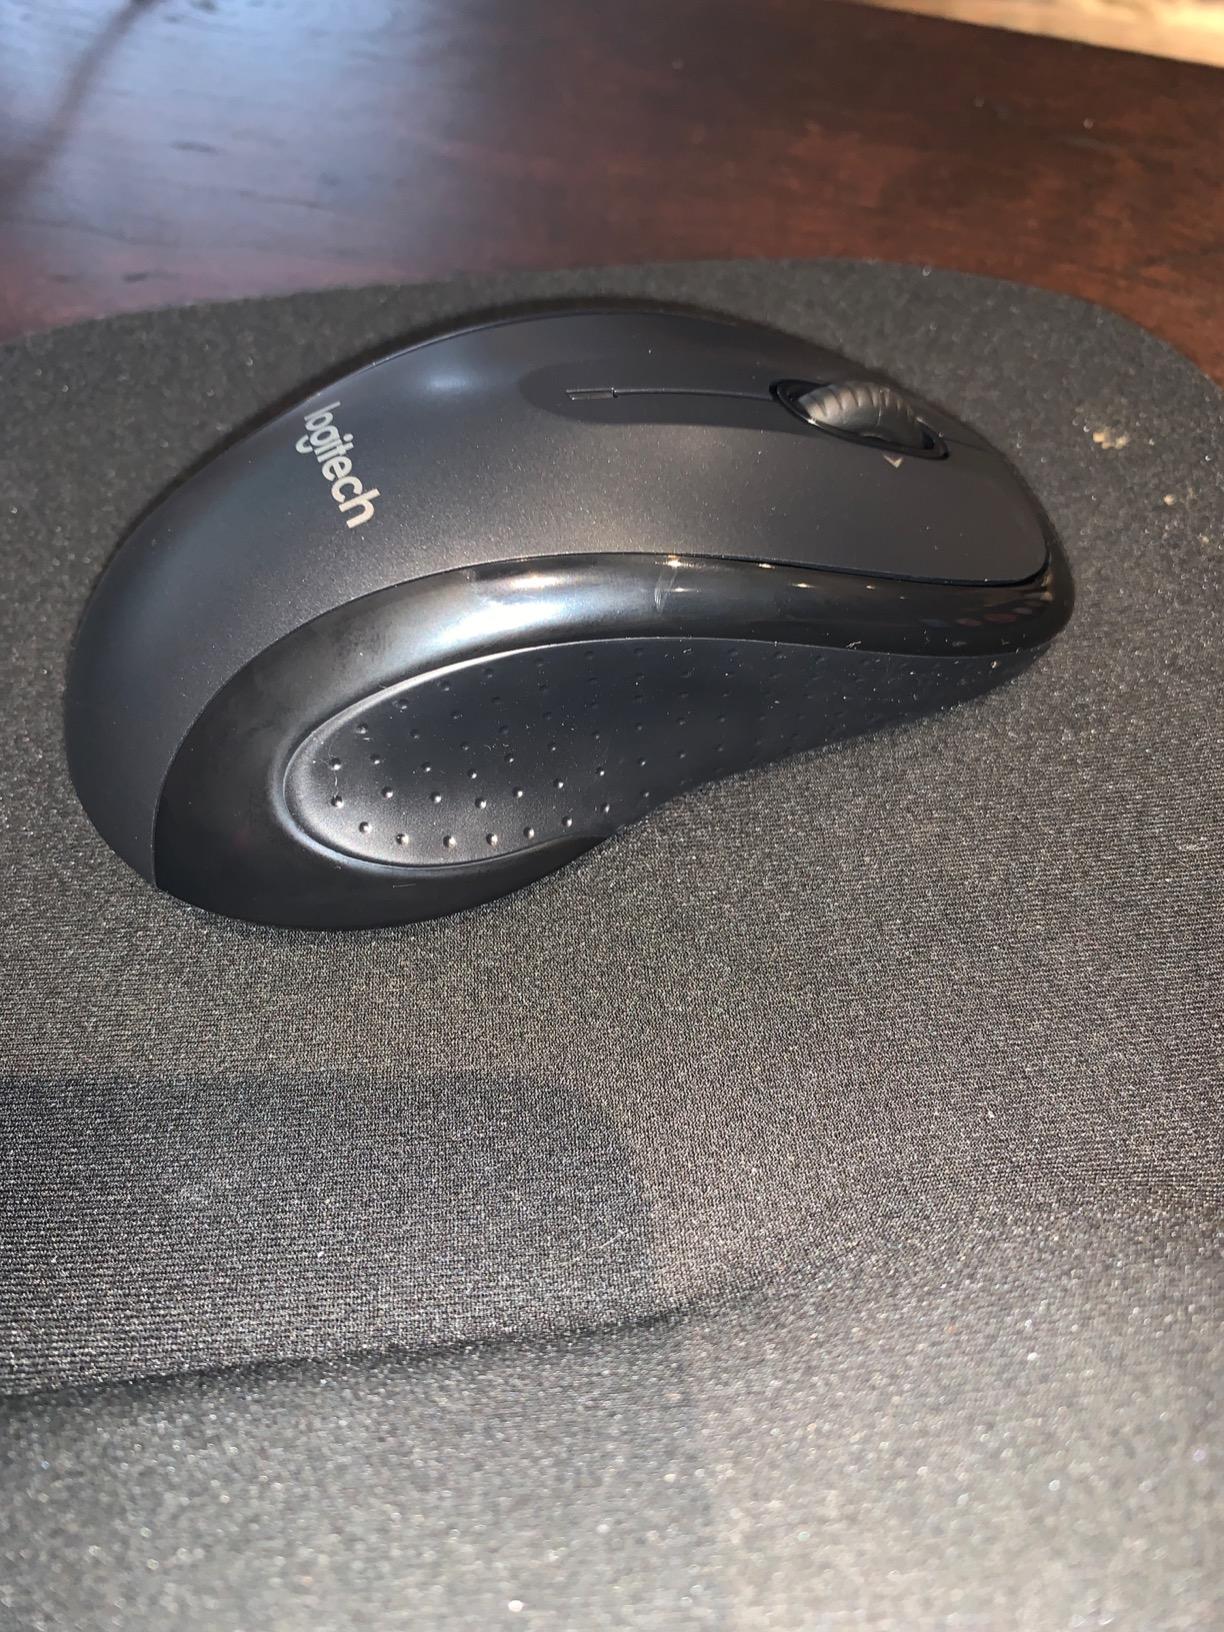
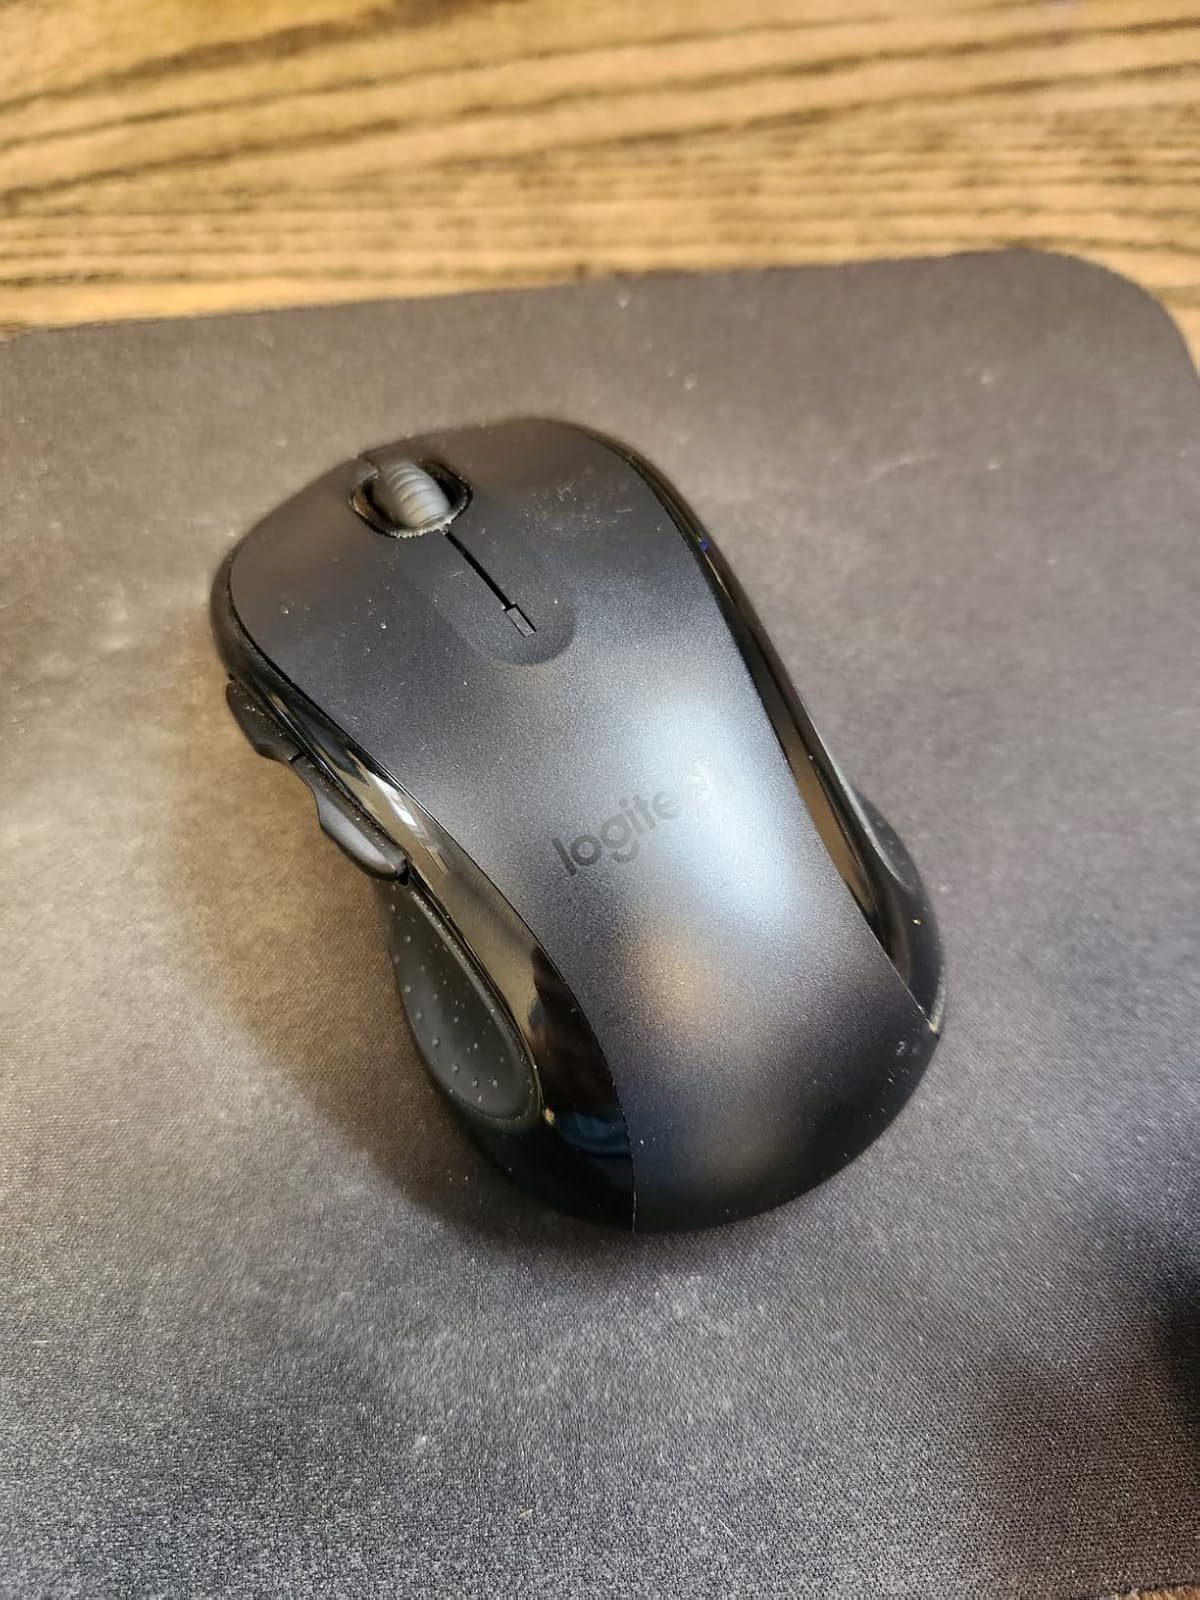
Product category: mouse
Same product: yes